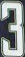
Number: 3